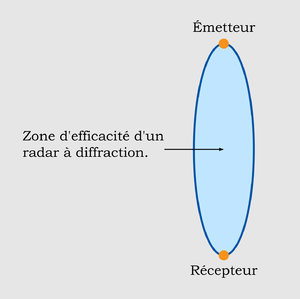
Radar bistatic, cas du radar à diffraction. Zone d'efficacité.
Les barrages David sont des radars bistatiques à diffraction déployés par l'armée française en 1939 et constituent les premiers systèmes français opérationnels de détection électromagnétique s'apparentant à un radar. Ce système permettait de détecter le passage entre deux antennes, l'une émettrice et l'autre réceptrice, d'un aéronef mais non sa position. Pour suivre une cible, il fallait un réseau de tels barrages tant en largeur qu'en profondeur sur la zone à couvrir.
Un radar bistatique est un radar dont l'émetteur et le récepteur sont séparés. La distance entre l'émetteur et le récepteur est de l'ordre de la distance théorique de la cible. Inversement, un radar dont l'émetteur et le récepteur sont au même endroit est appelé « radar monostatique ».